J. F. Paxton

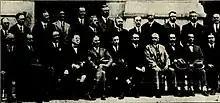
Black and white photo including two rows of middle-aged men wearing dark-coloured suits

The AAU of C appointed Paxton to an independent commission at the request of the CAHA in 1921, to investigate the status of amateur player transfers across Canada and to discourage false amateur registration of professionals. The committee had its power expanded to resolve all hockey disputes and to investigate registrations. Paxton recommended that permission be required from the player's current team to transfer elsewhere.